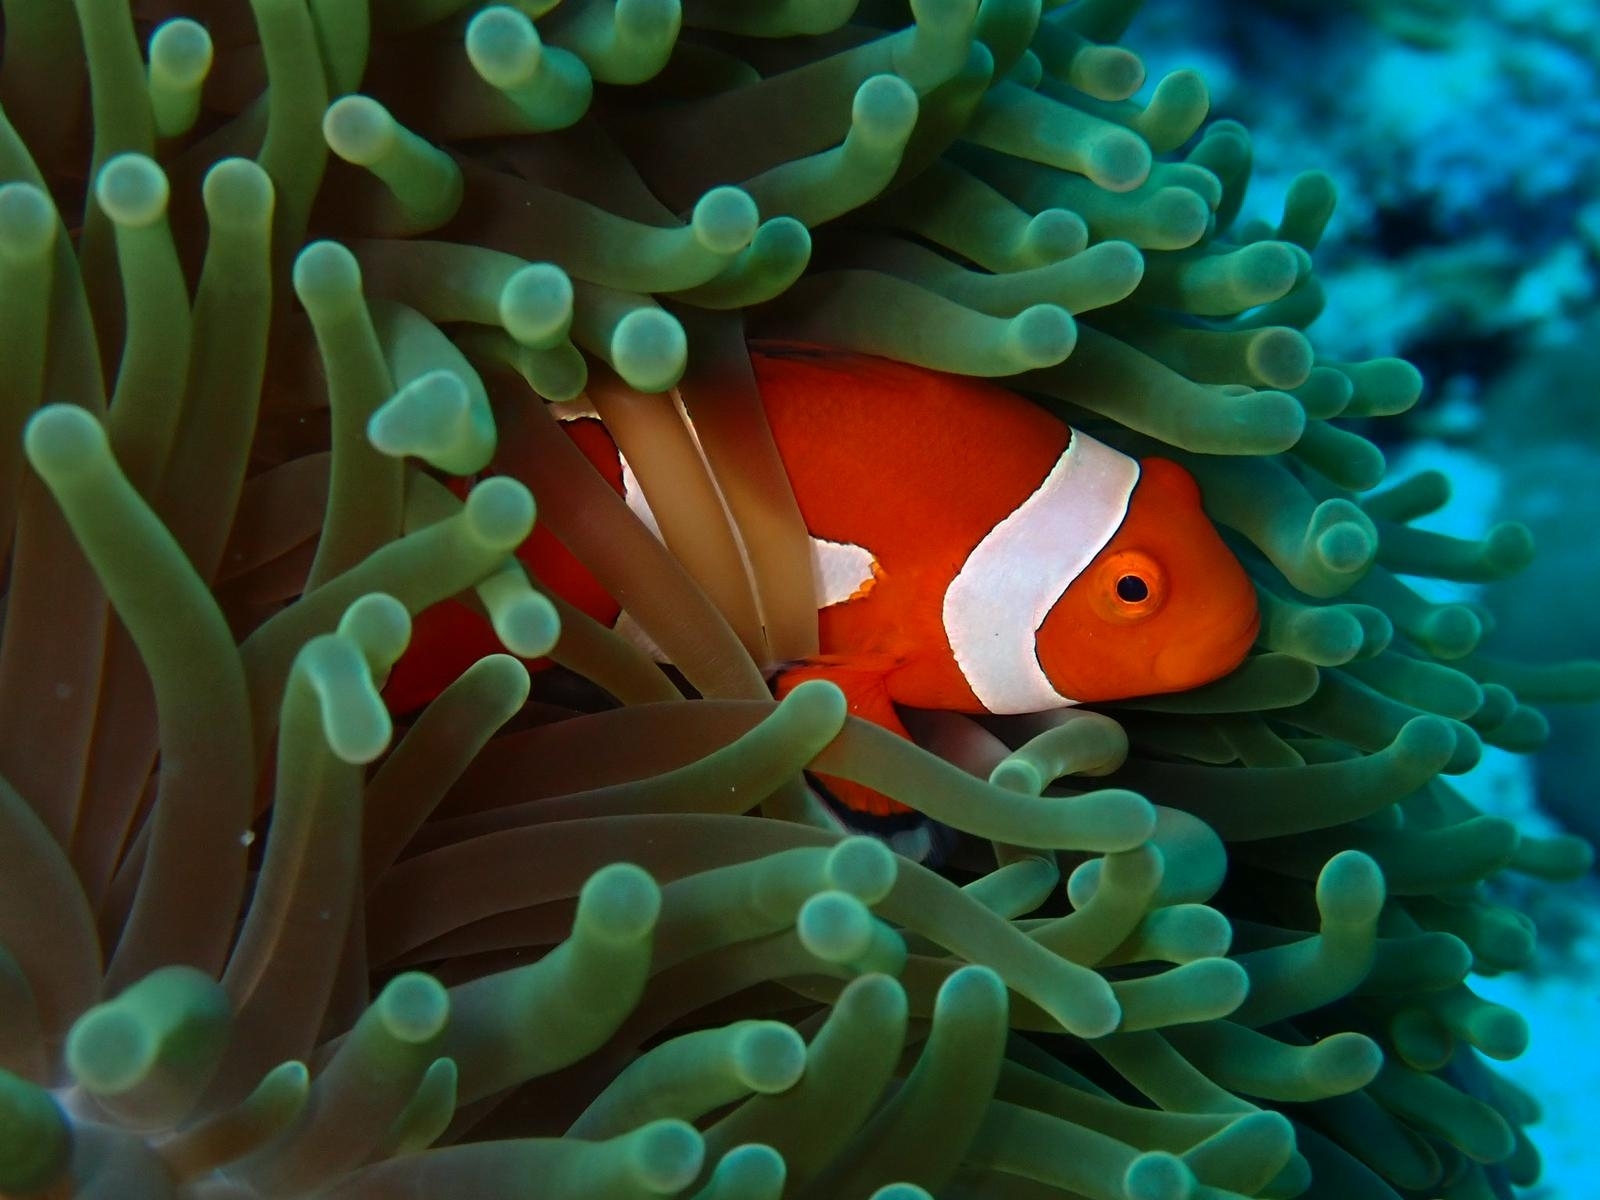
Amphiprion ocellaris (Ocellaris Anemonefish)